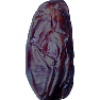
Label: Dates 1